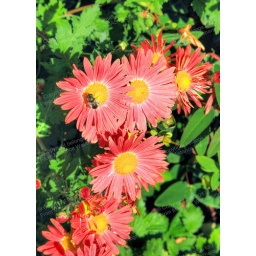
Scenes and flowers from Erddig Hall a 18th century house looked after by the National Trust